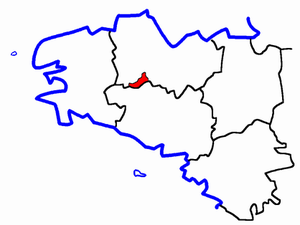
Le canton de Gouarec est une ancienne division administrative française, située dans le département des Côtes-d'Armor et la région Bretagne.